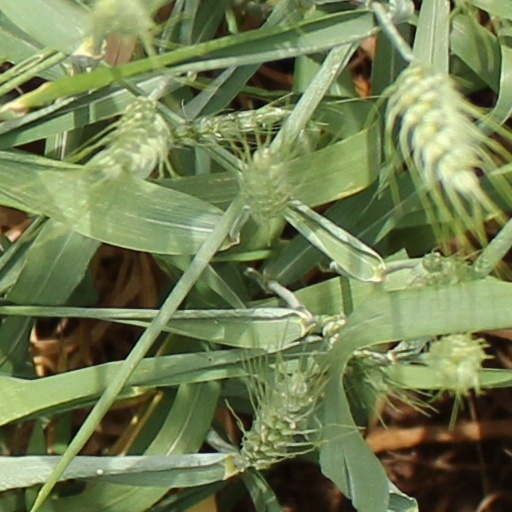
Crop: wheat